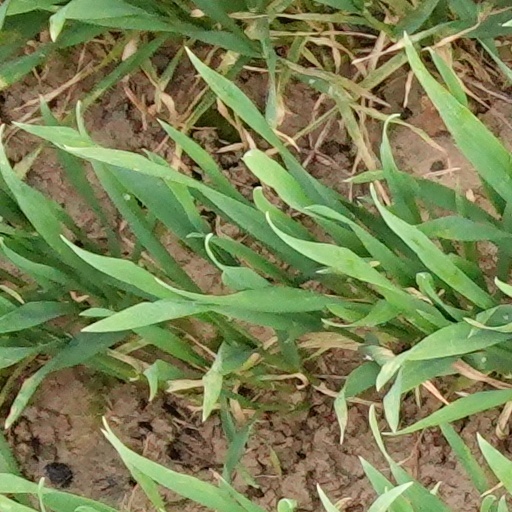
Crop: wheat